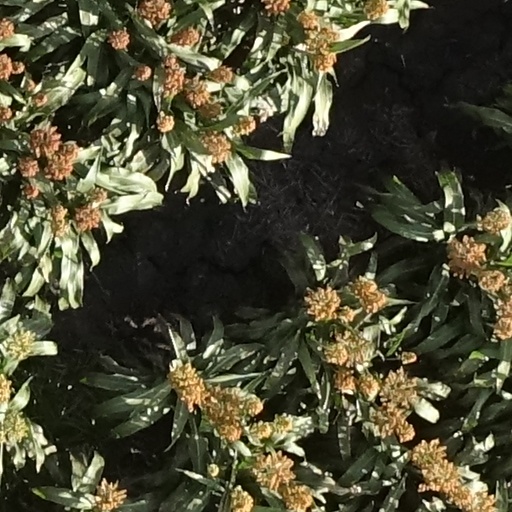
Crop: sorghum